Battles of Lexington and Concord

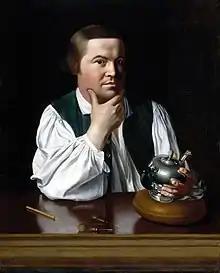
Silversmith Paul Revere and several other messengers on horseback sounded the alarm that the Regulars were leaving Boston.

The Massachusetts militias had gathered a stock of weapons, powder, and supplies at Concord and further west in Worcester. After a large contingent of Regulars alarmed the countryside by an expedition from Boston to Watertown on March 30, "The Pennsylvania Journal", a newspaper in Philadelphia, reported speculation that the Regulars had been going to Concord, seat of the Provincial Congress and storage site for military stores and provisions. The story further speculated that British troops intended another expedition to Concord to seize the stocks soon.